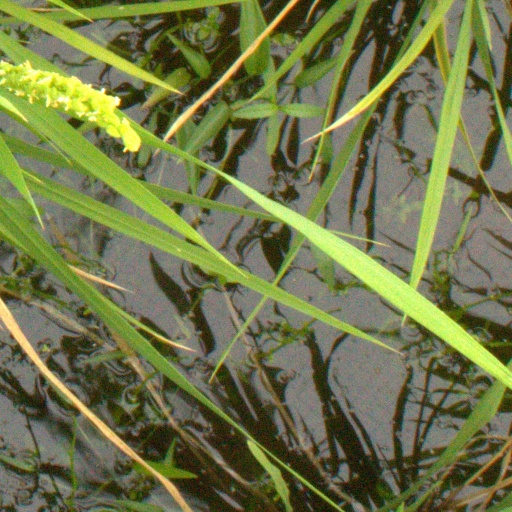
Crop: rice